HMNB Portsmouth

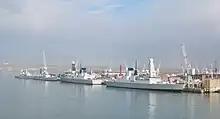
Type 45 destroyers HMS "Dauntless" and HMS "Diamond".

In changes to base porting arrangements announced in November 2017, HM Ships "Westminster", "Richmond", "Kent" and "St Albans" were to move to the HMNB Devonport by 2023; HM Ship moved in the opposite direction. and were also to move to Portsmouth. However, "Monmouth" retired in 2021, "Montrose" decommissioned in 2023 and "Argyll" and "Westminster" followed in 2024. "Richmond" became a Devonport ship on completion of her refit. "St Albans" moved to Devonport in July 2019 in preparation for her major refit. In 2025, it was confirmed that HMS "Iron Duke" would relocate from Portsmouth to the Devonport naval base. Once HMS "Lancaster" completed her Persian Gulf deployment in 2025, it was expected that she would decommission thus ending the basing of Type 23 frigates at Portsmouth.